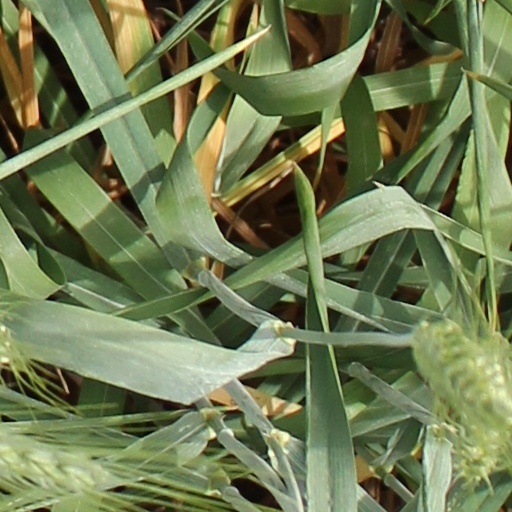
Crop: wheat